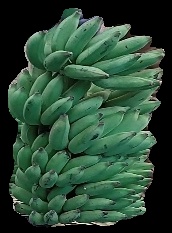
Variety: elakki-bale
Grade: grade1